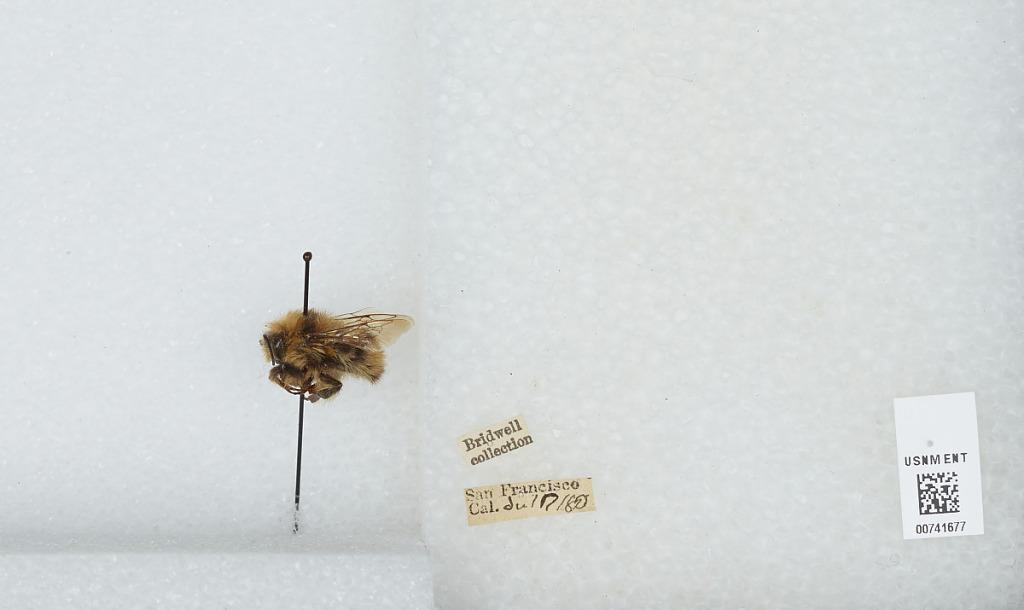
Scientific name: Bombus (Pyrobombus) bifarius Cresson
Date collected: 1853-7-17
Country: United States
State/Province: California
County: San Francisco
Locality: San Francisco
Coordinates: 37.78, -122.42